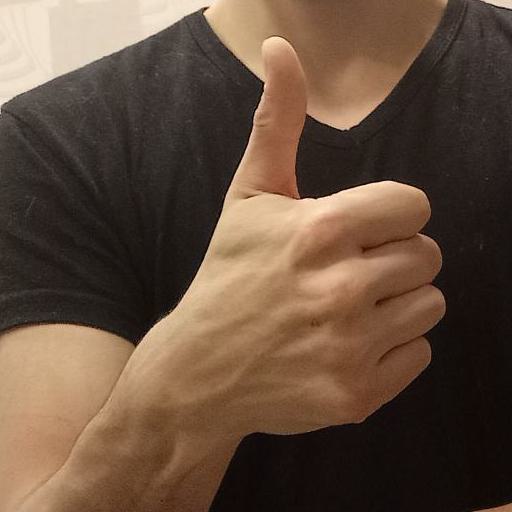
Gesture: like